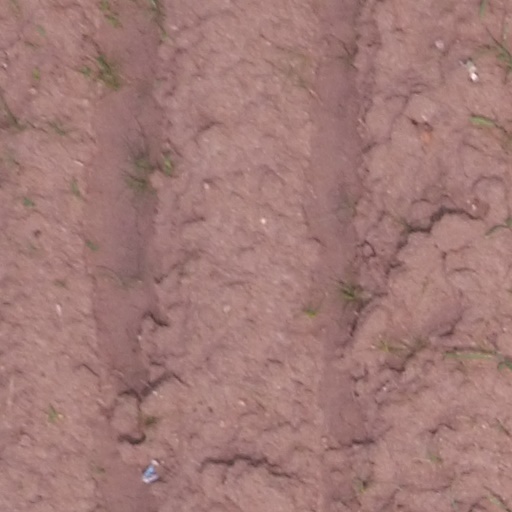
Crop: maize; corn